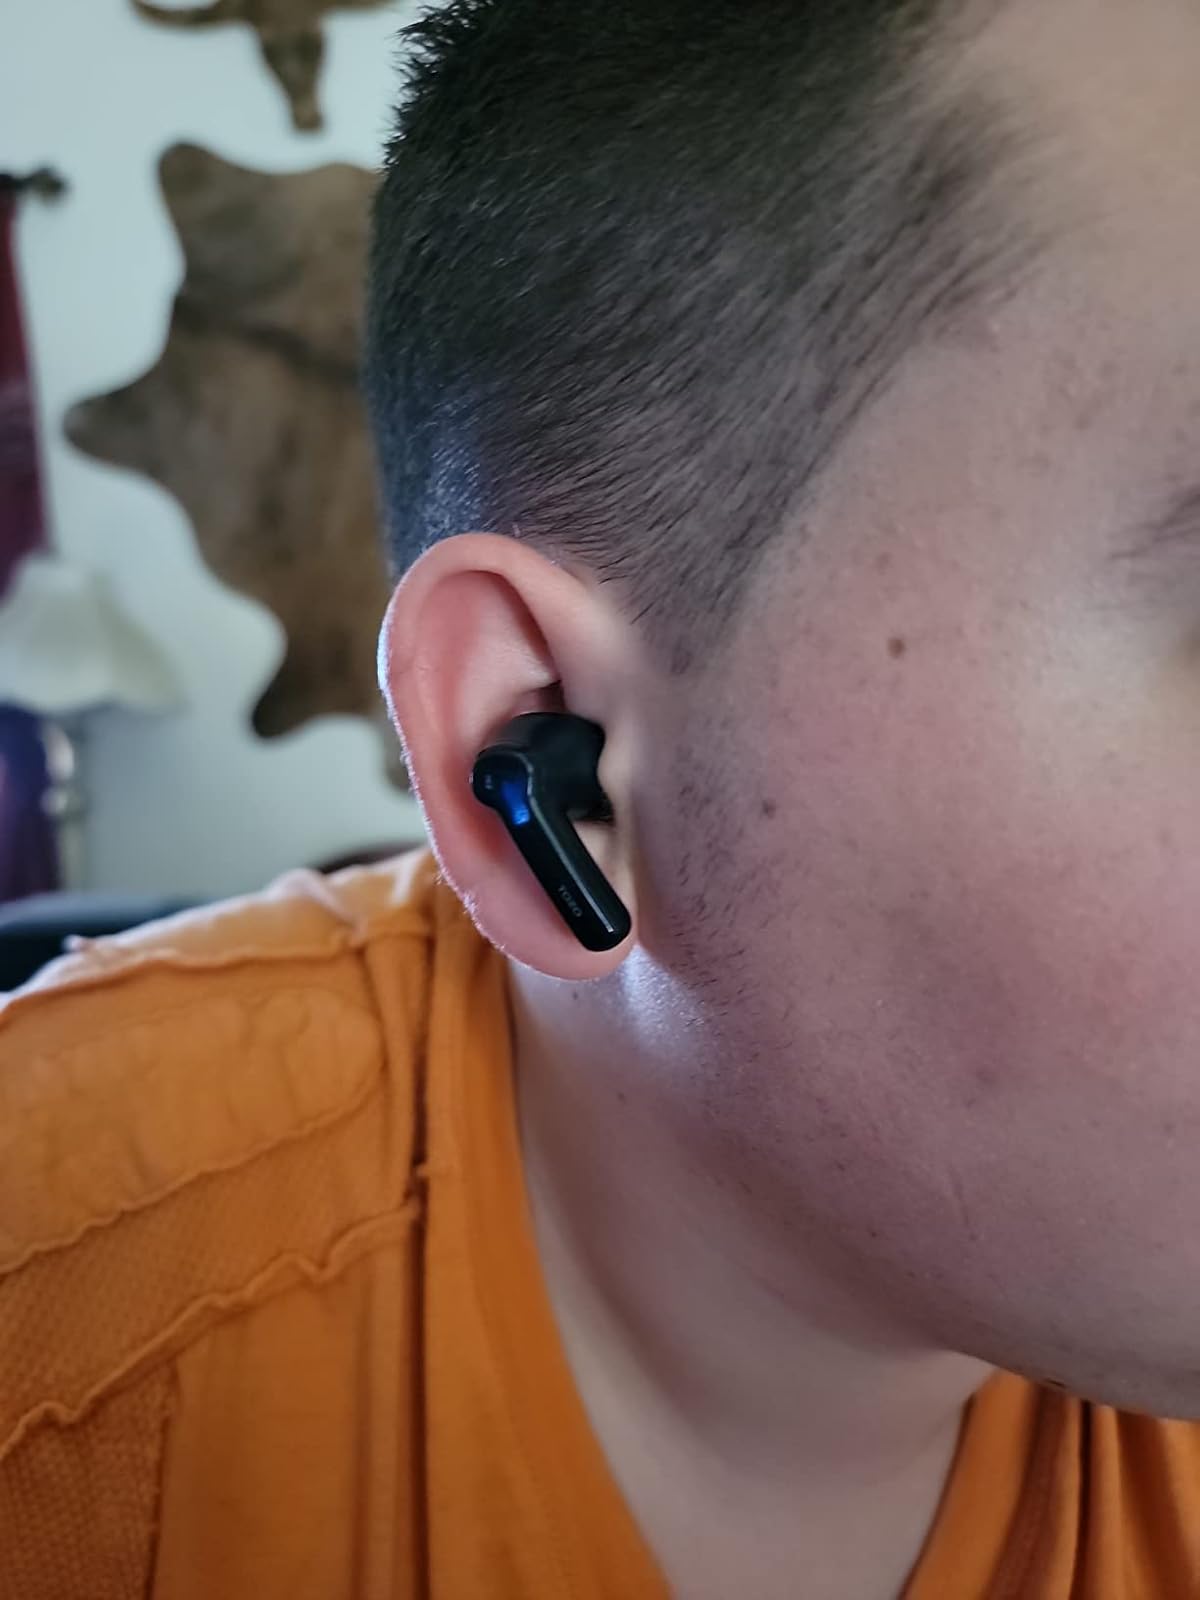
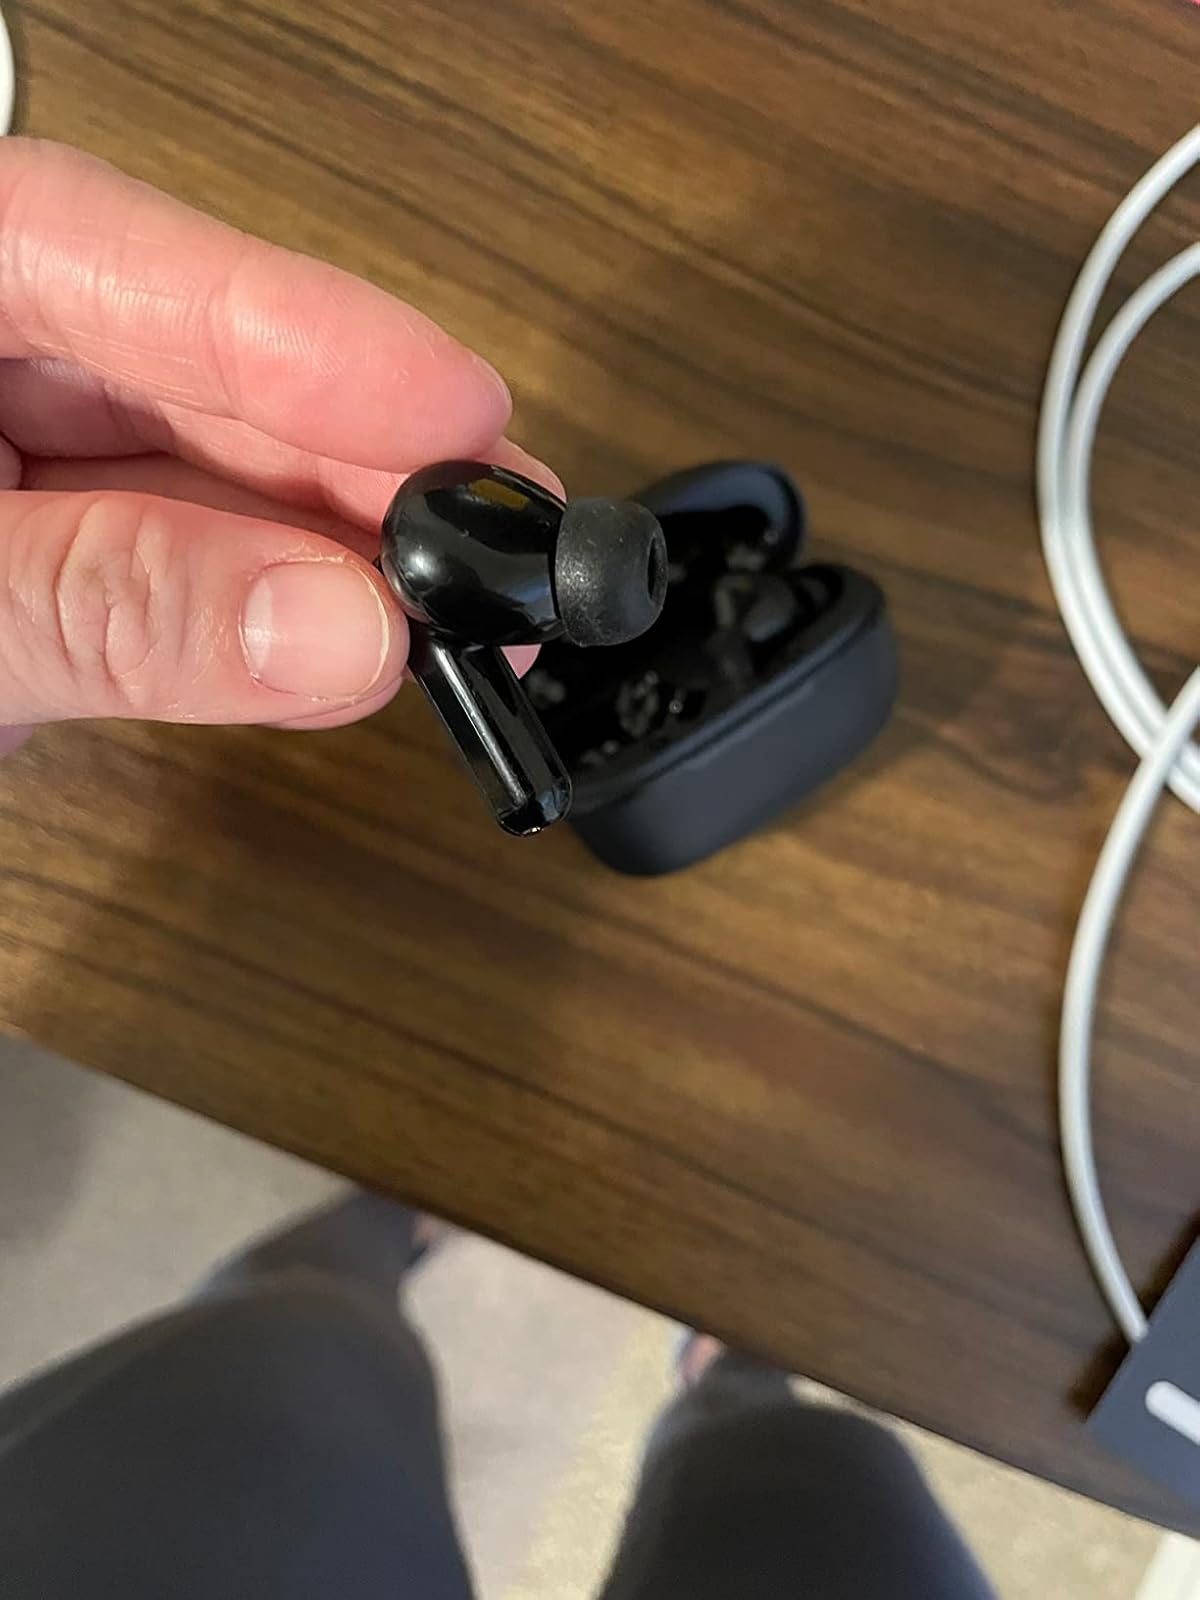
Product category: earbuds
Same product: no